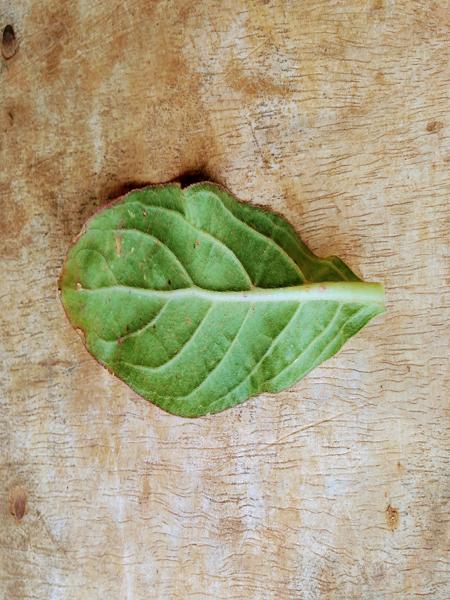
Plant: Globe Amarnath